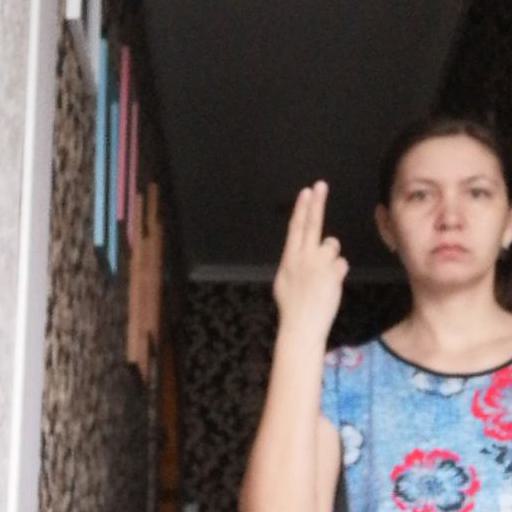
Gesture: two_up_inverted